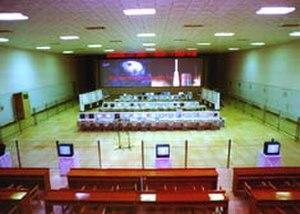
Les lanceurs Longue Marche, également appelés Chang Zheng, constituent une famille de lanceurs développés par la République Populaire de Chine. La famille s'articule autour de trois catégories. Les lanceurs traditionnels furent développés dans les années 60 et 70 afin de devenir les premiers lanceurs chinois, lancés depuis la base historique de Jiuquan. Par la suite dans les années 80, des versions spécialisées pour certains types de missions furent mises en service depuis de nouvelles bases de lancement, à Xichang et Taiyuan. La diversité de l'offre proposée et des décisions politiques favorables mèneront à l’essor des vols commerciaux de satellites américains en Chine durant les années 90, avant que ces derniers ne se fassent bien plus rares suite à certains accidents et plusieurs sanctions américaines. Les années 2000 seront consacrées à l'amélioration et l'optimisation des lanceurs existants, et à l'entrée de la Chine dans l'ère du vol spatial habité, avec l'envoi de Yang Liwei, premier taïkonaute, sur Shenzhou 5 en 2003.